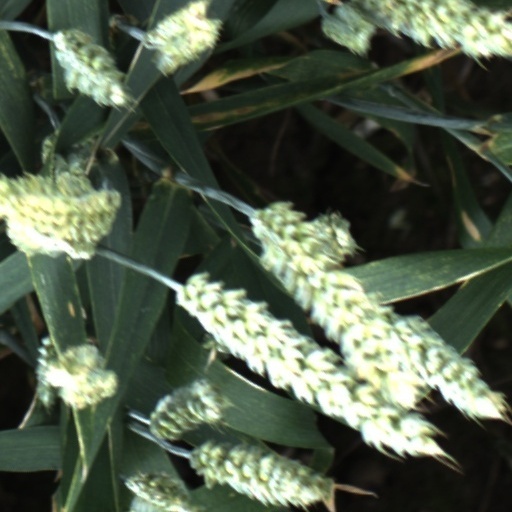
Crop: wheat